Airport lounge

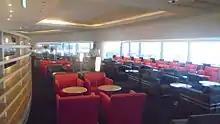
Delta Sky Club Lounge at the Narita International Airport Japan

For many airlines, a first class lounge will also be offered to international first class and top-tier passengers. First class lounges are usually more exclusive and will feature extra amenities over business class that are more in line with the European/Asian concept of an airport lounge. In the few cases where an amenity is offered only in the business class lounge, first class passengers are permitted to use the business lounge if they wish. In any case, anyone with first class lounge access almost automatically has access to the business class lounge—such as if a traveling companion is not in first class and cannot be brought into the first class lounge as a guest. In most cases, airlines will offer first class passengers a free pass to their standard airport club. Some airlines offer "arrival lounges" for passengers to shower, rest, and eat after a long-haul international flight.